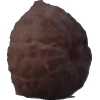
Label: orange_peeled